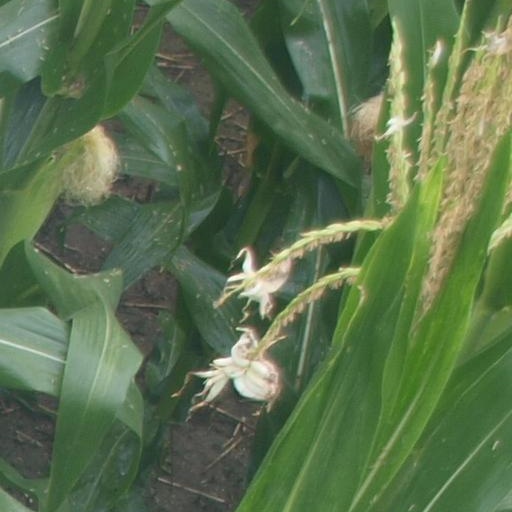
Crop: maize; corn